The Escape Orbit

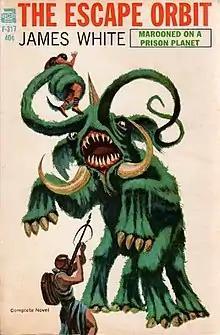
First US edition, published by Ace Books). Cover art by Jack Gaughan.

The Escape Orbit (British title: "Open Prison") is a science fiction novel by northern Irish author James White, first published in 1964 in the magazine "New Worlds". It was a finalist at the Nebula Award.